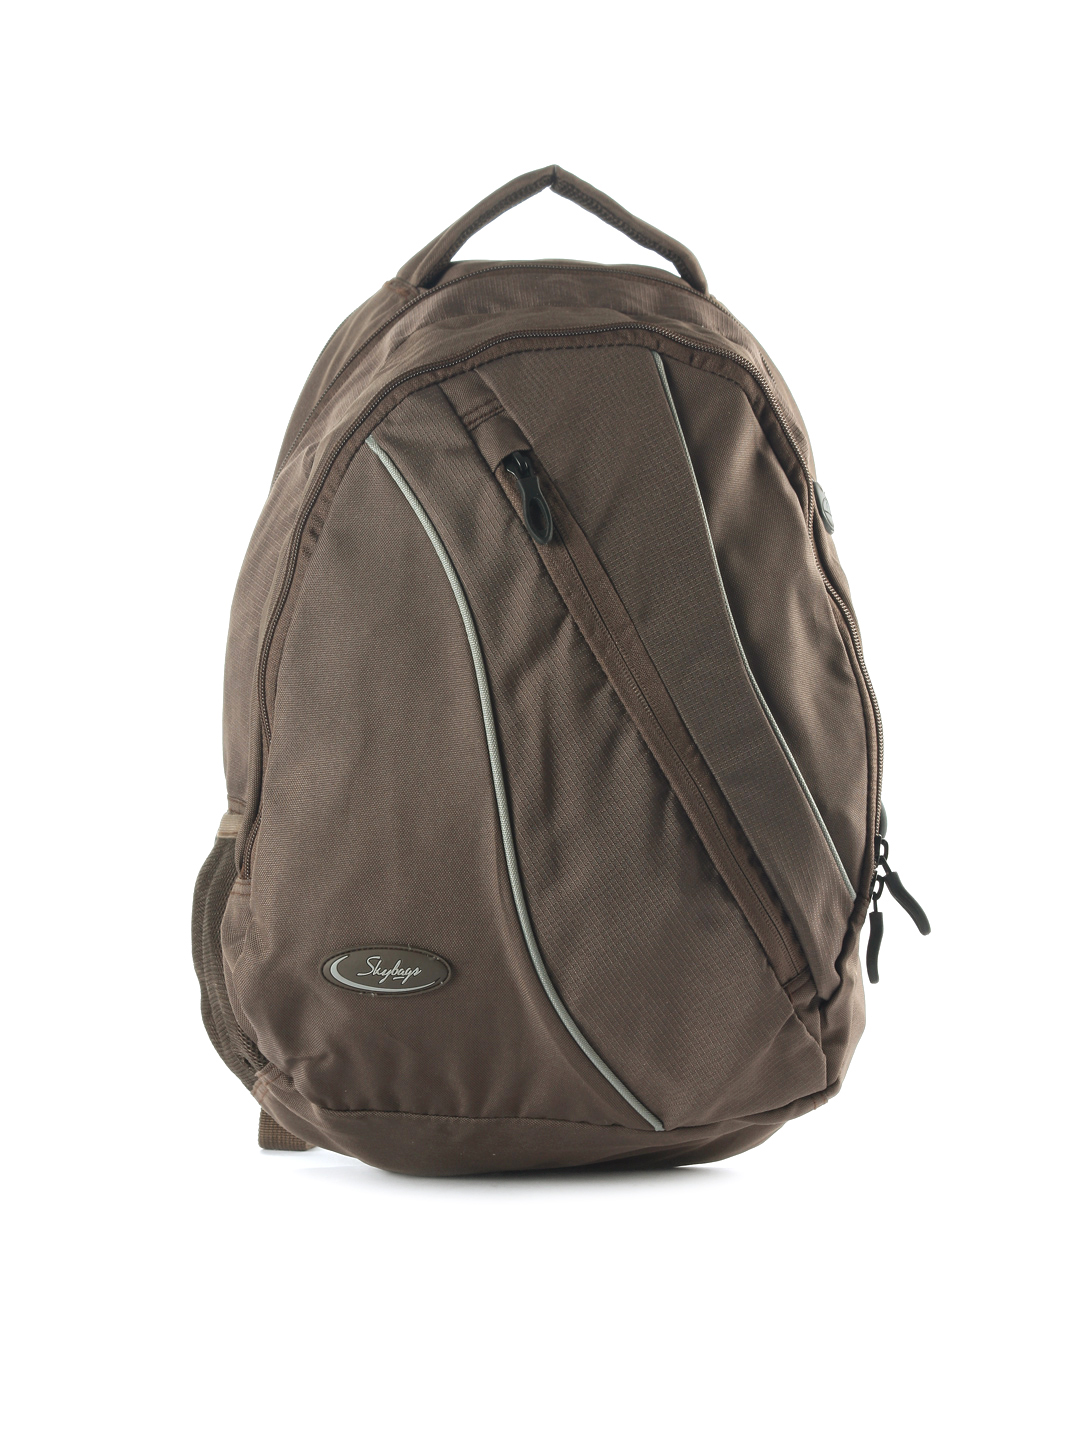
Skybags Unisex Brown Backpack
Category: Accessories / Bags / Backpacks
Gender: Unisex
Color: Brown
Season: Fall 2011
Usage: Casual